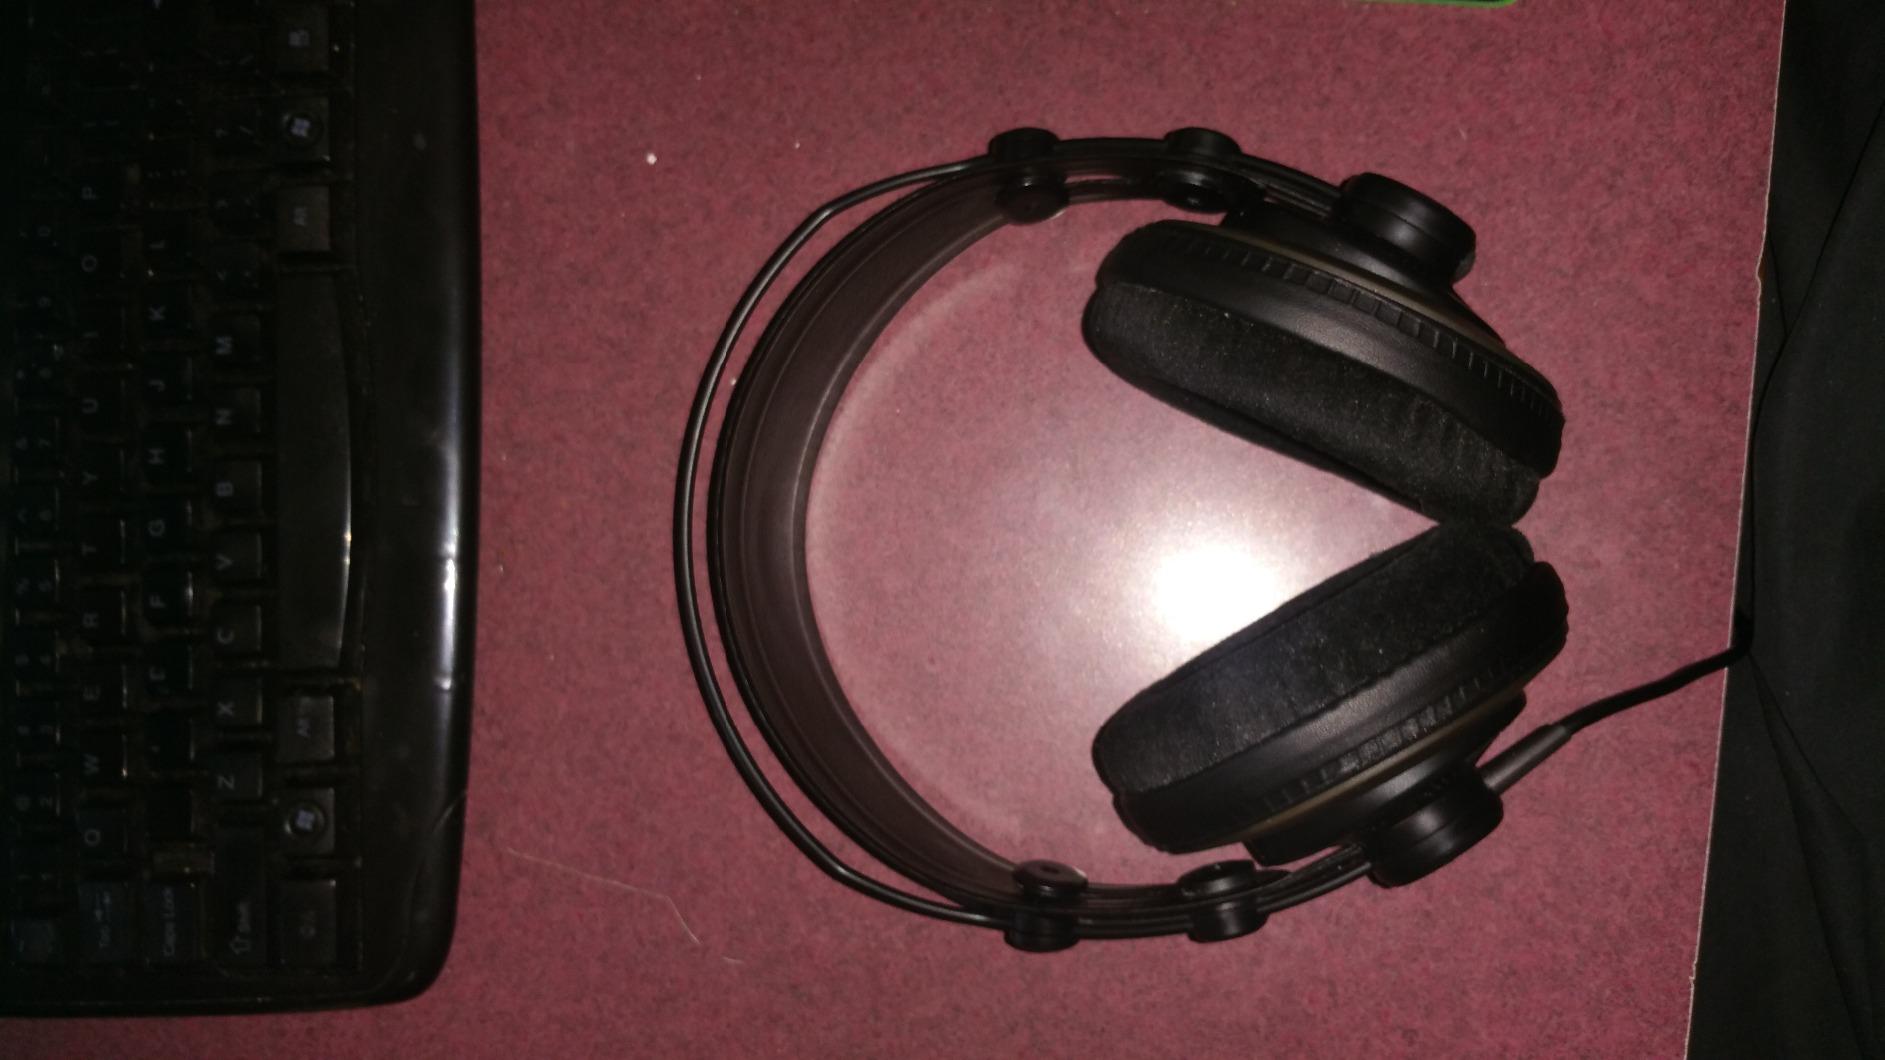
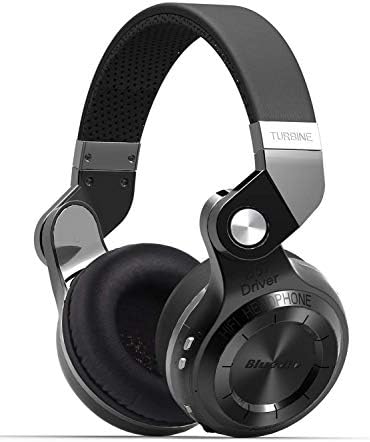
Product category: headphones
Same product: no